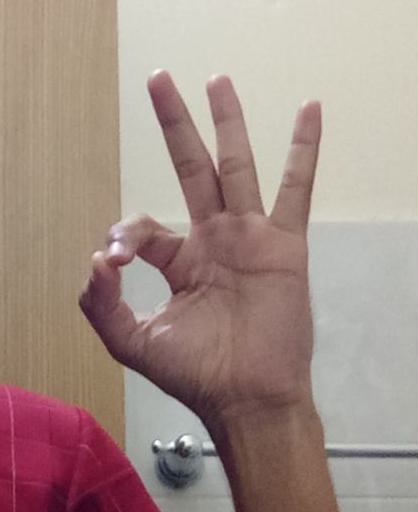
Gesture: ok